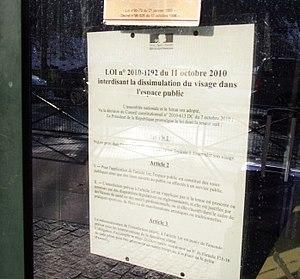
Affiche apposée sur un bâtiment public et faisant état de la loi du 11 octobre 2010.
La loi n°2010-1192 du 11 octobre 2010 interdisant la dissimulation du visage dans l'espace public est une loi française ayant pour objet d'interdire le port d'une « tenue destinée à dissimuler son visage ». Entrée en vigueur le 11 avril 2011, elle a été adoptée lors du mandat présidentiel de Nicolas Sarkozy dans un contexte marqué par un vif débat sur la place du voile intégral, et notamment le niqab, vêtement religieux islamique, dans l'espace public, notamment la rue et les établissements recevant du public.